C. E. Conrad Memorial Cemetery

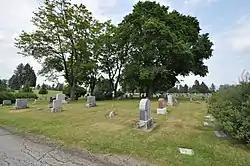

The C.E. Conrad Memorial Cemetery in Kalispell, Montana was listed on the National Register of Historic Places in 2012.